Akite Agnes

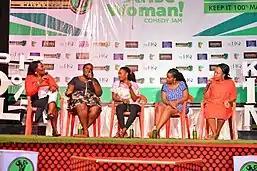

Agnes's style of stand-up is observational comedy, where she points out the funny side of daily life. She also sometimes uses self-deprecation in her humour. She avoids political humour.